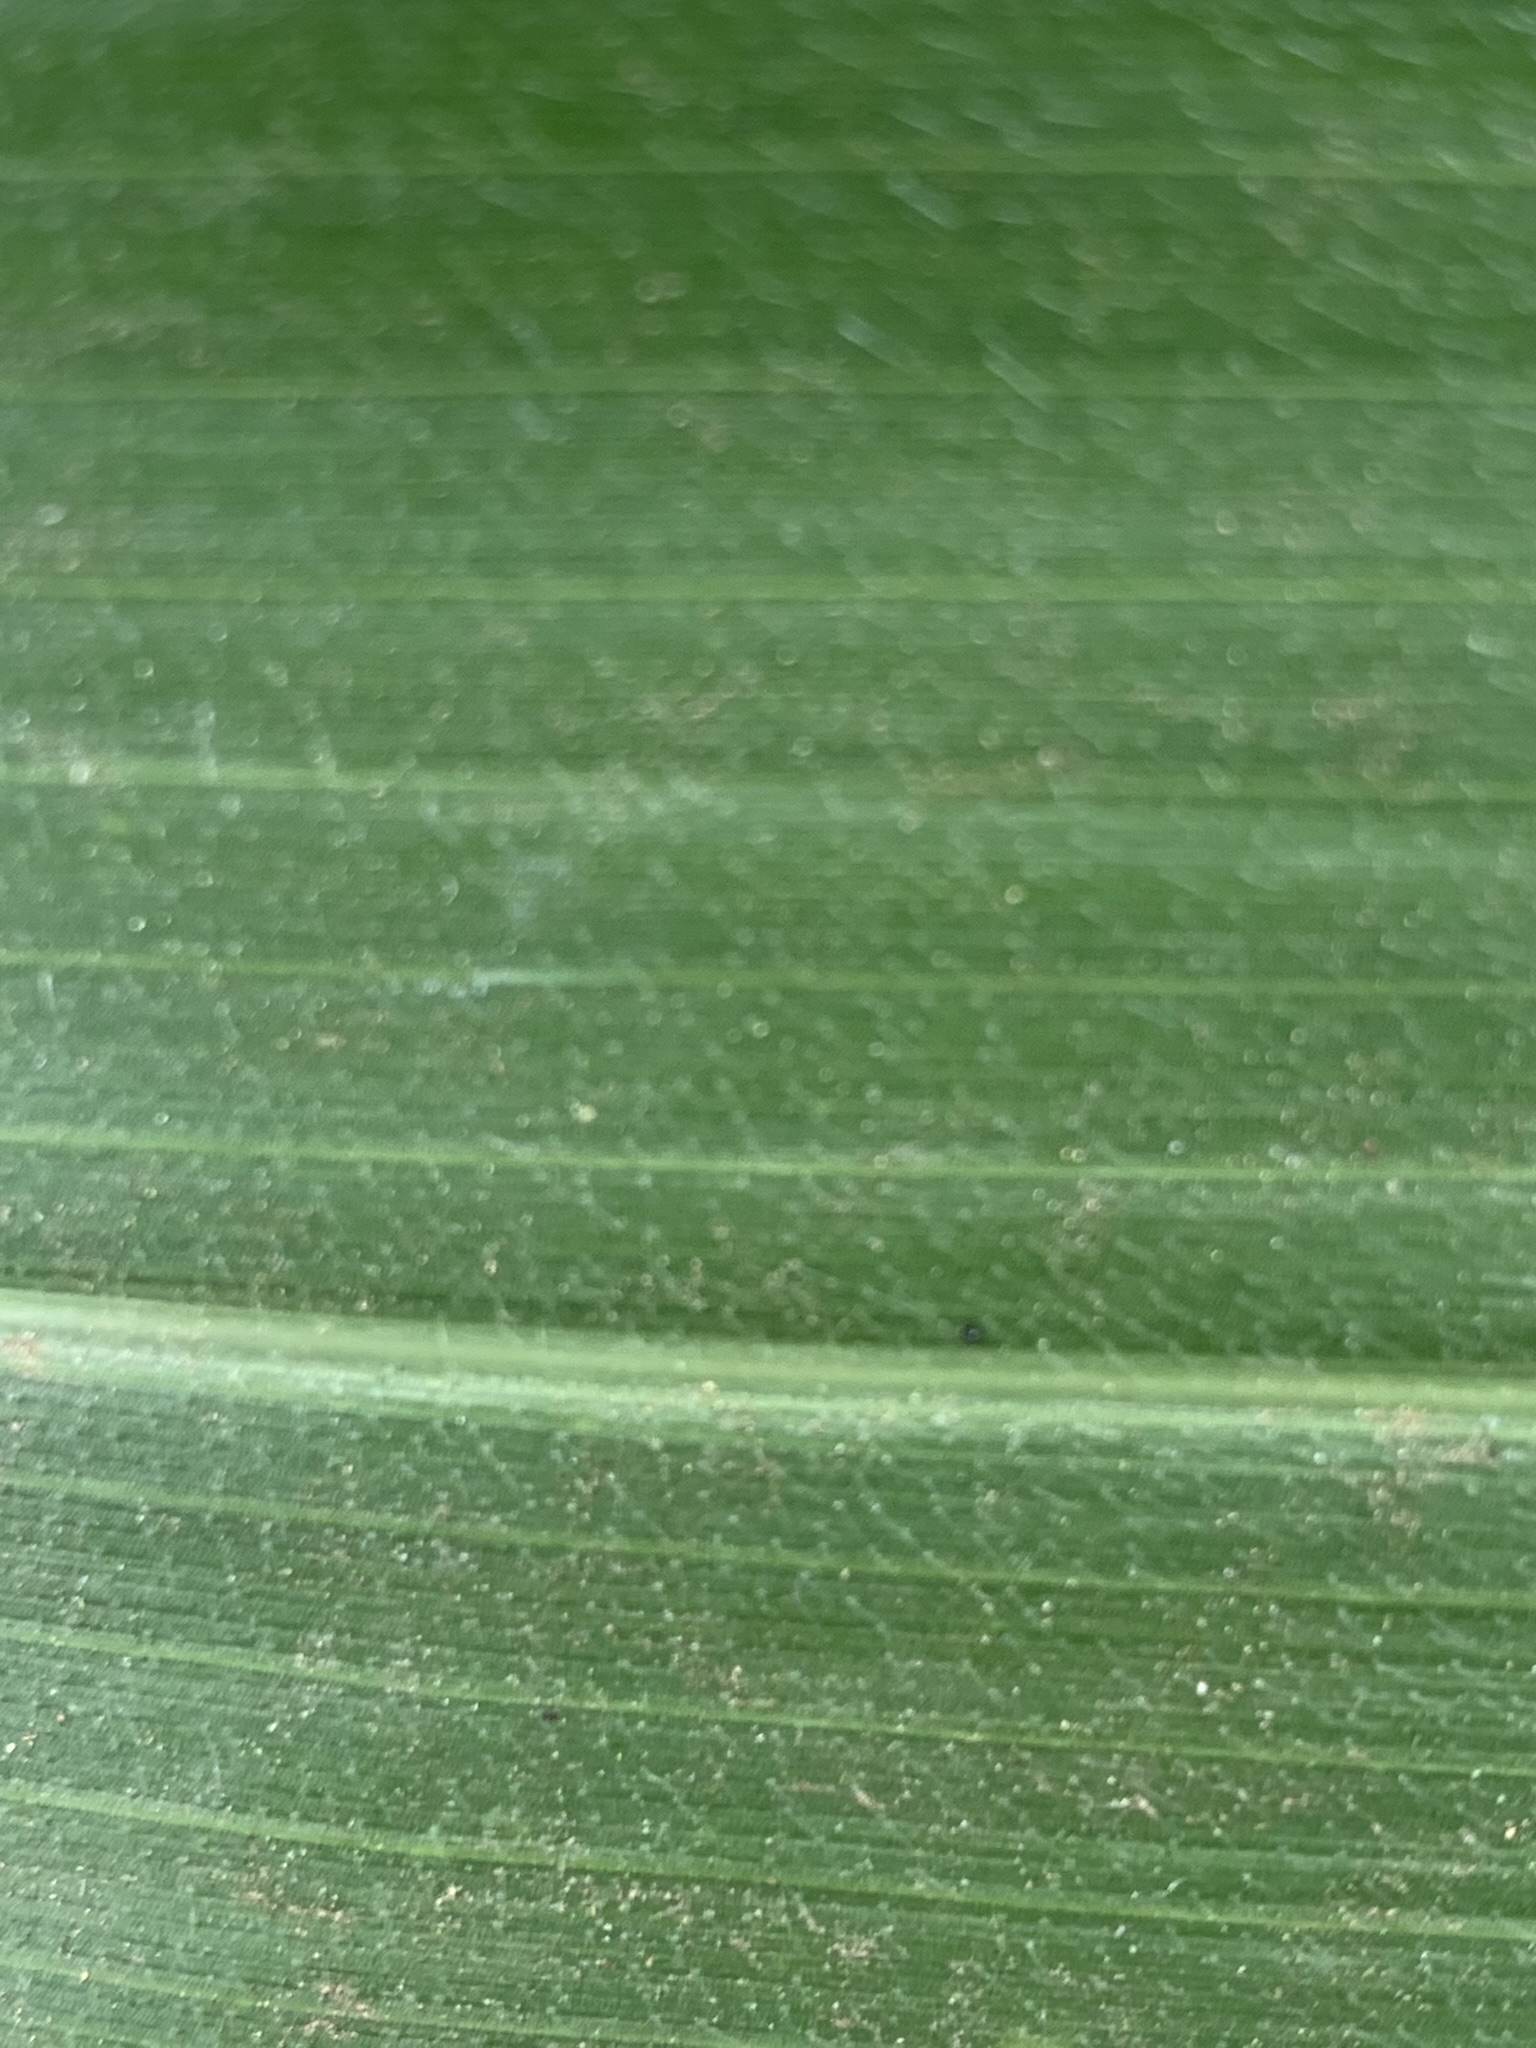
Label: Healthy